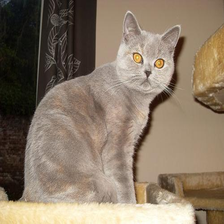
Species: cat
Breed: British Shorthair